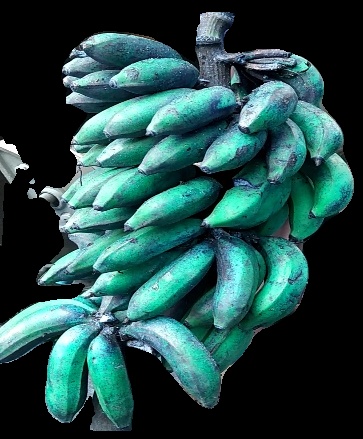
Variety: rasbale
Grade: grade3